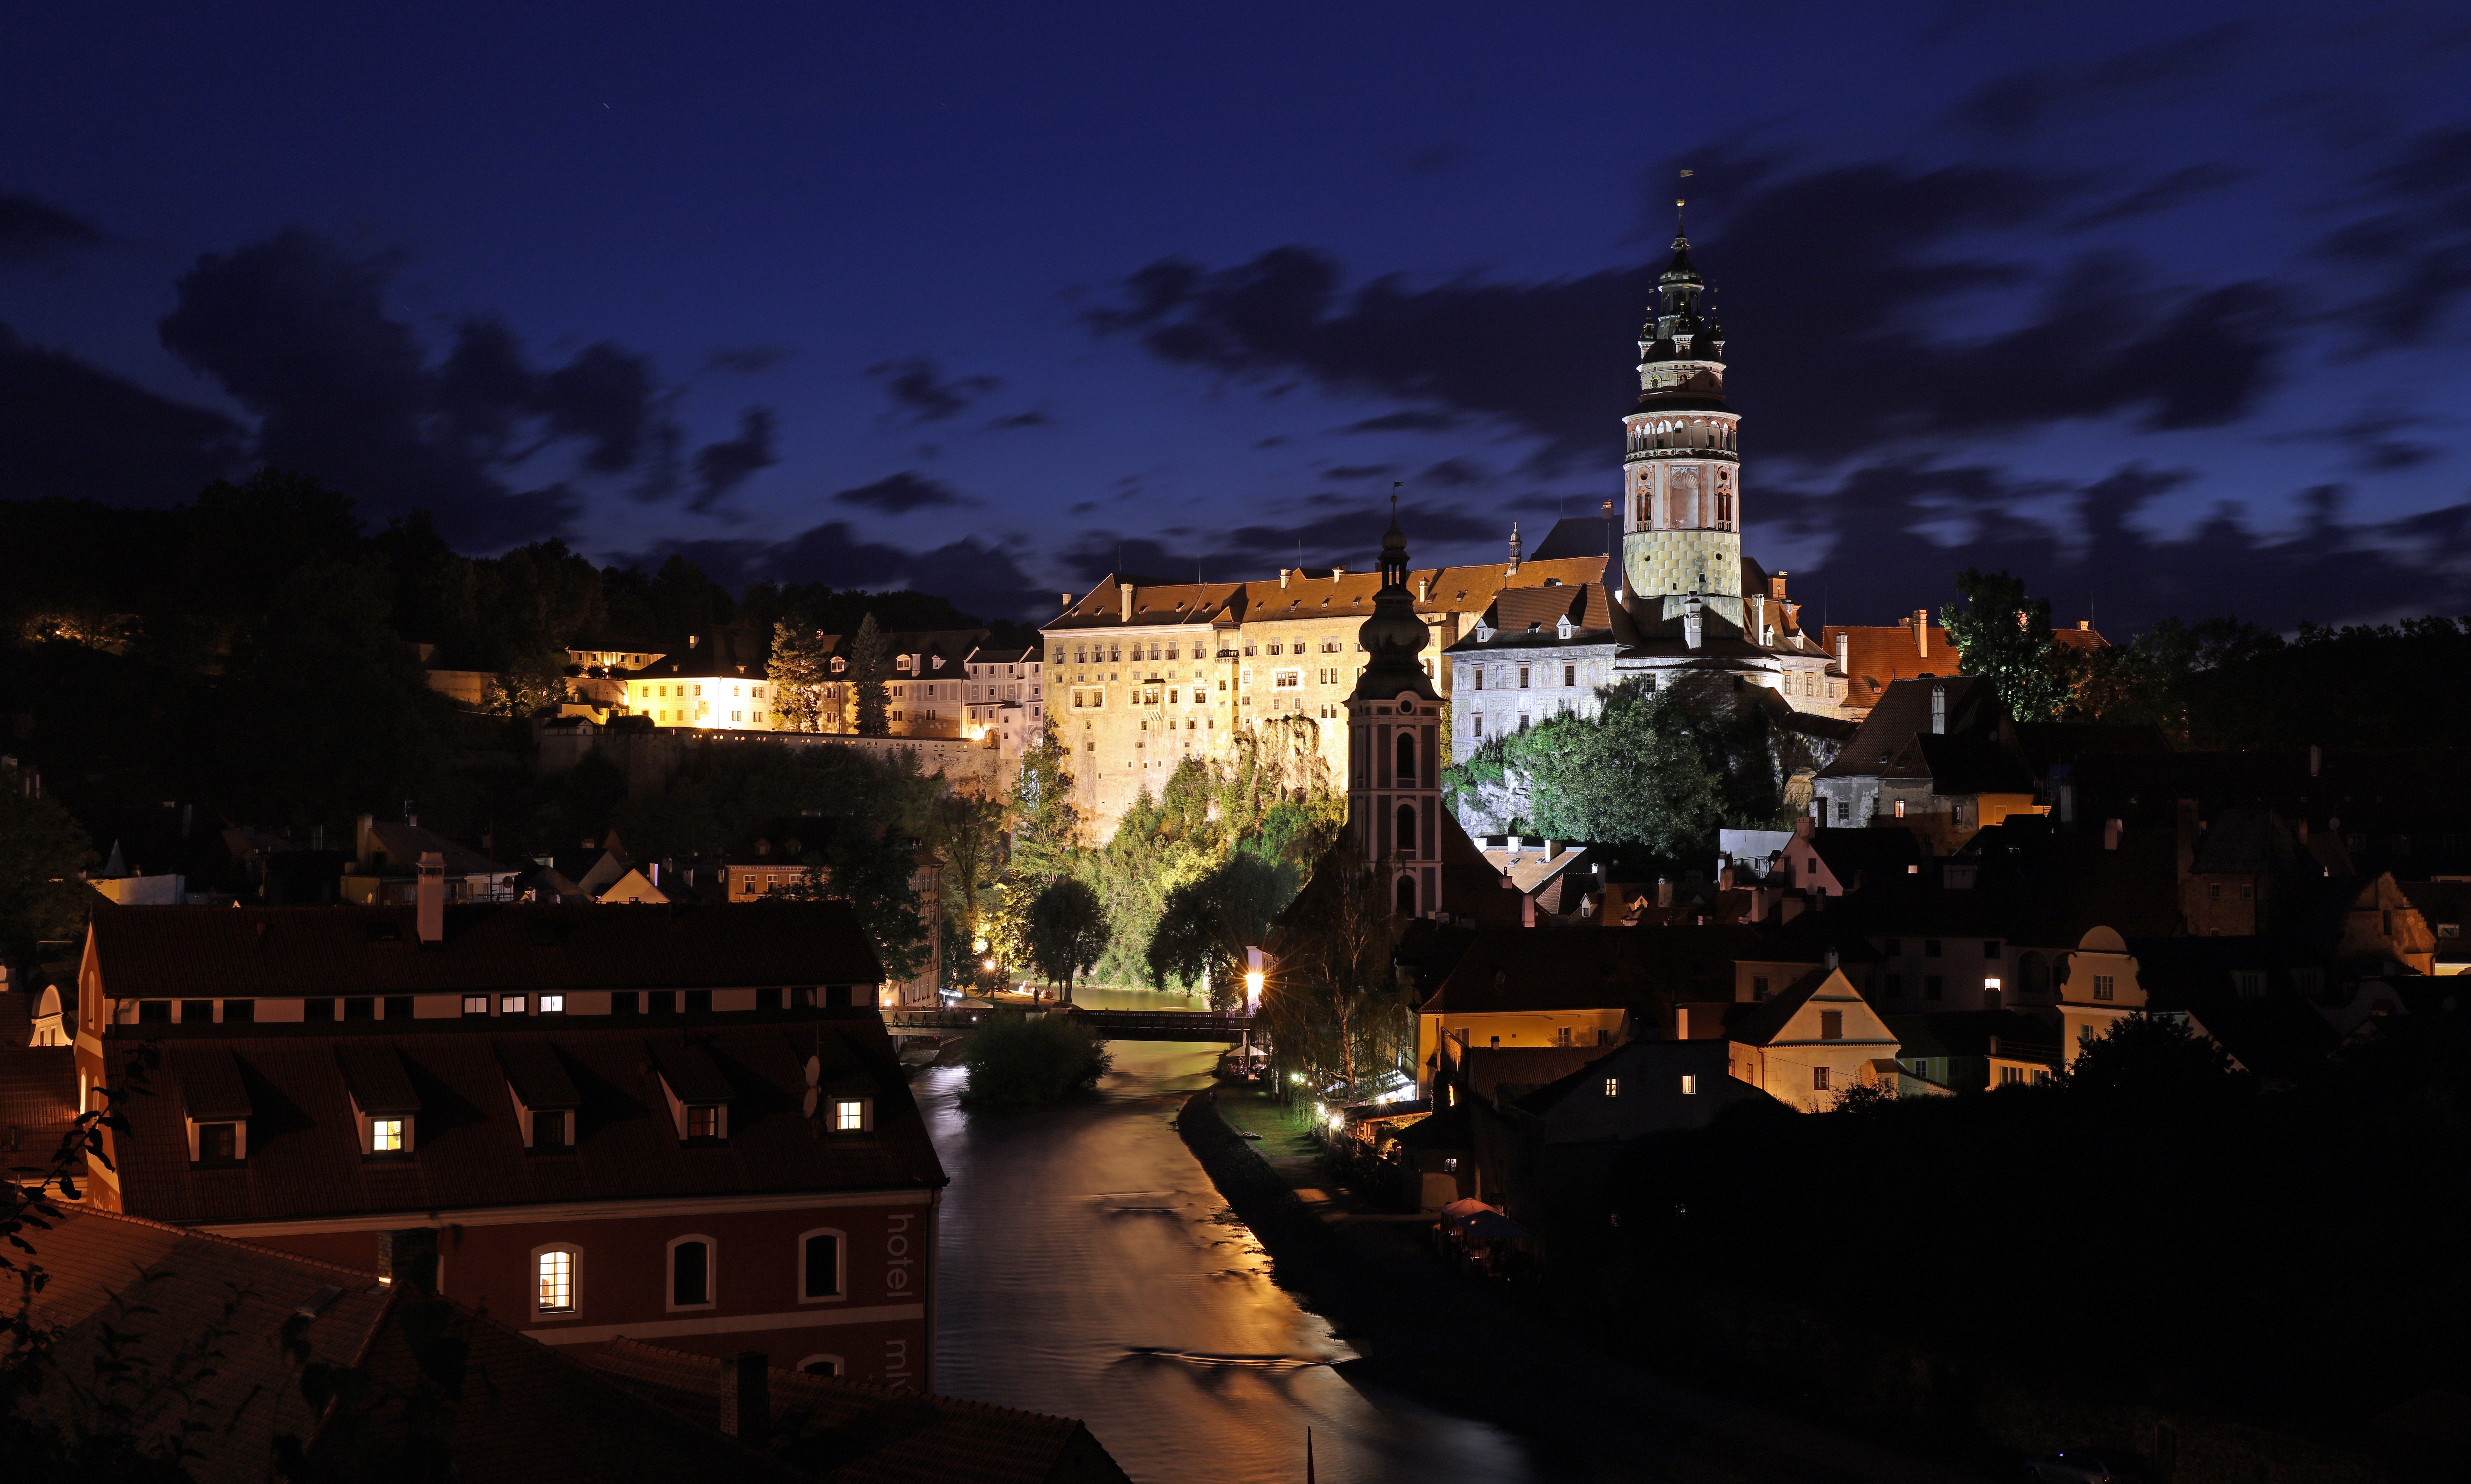
light, night, town, city, cityscape, dusk, evening, castle, darkness, vltava, urban area, czech krumlov, human settlement